Portuguese India

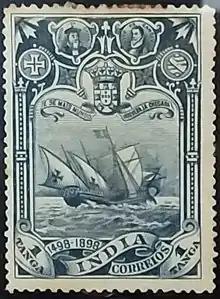
1898 Portuguese India 1 tanga stamp, depicting the flagship of Vasco da Gama, the "São Gabriel"

The Church played an important role in the State. The Pope had granted the Kings of Portugal exclusive ecclesiastical rights to religious patronage ("Padroado") in their overseas possessions. After 1513 Portuguese eastern holdings were part of the bishopric of Funchal seated in Madeira island. After 1557 Goa became the seat of an archbishop with subordinate bishops in Cochin and Malacca. Further sees were later opened in Macau in 1576 and in Funai in 1588. Religious Orders of the Augustinians, Franciscans, Dominicans and Jesuits established mission headquarters in Goa, giving the Catholic Church a very visible presence and influence in the capital of the State of India, for which it earned the nickname of "Rome of the East", a fact commented by many foreign travellers.